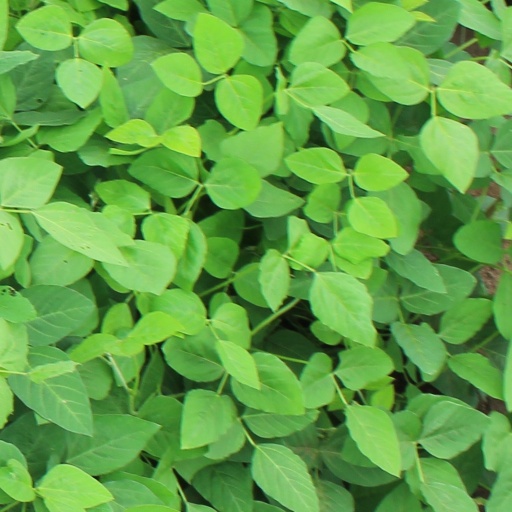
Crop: soybean